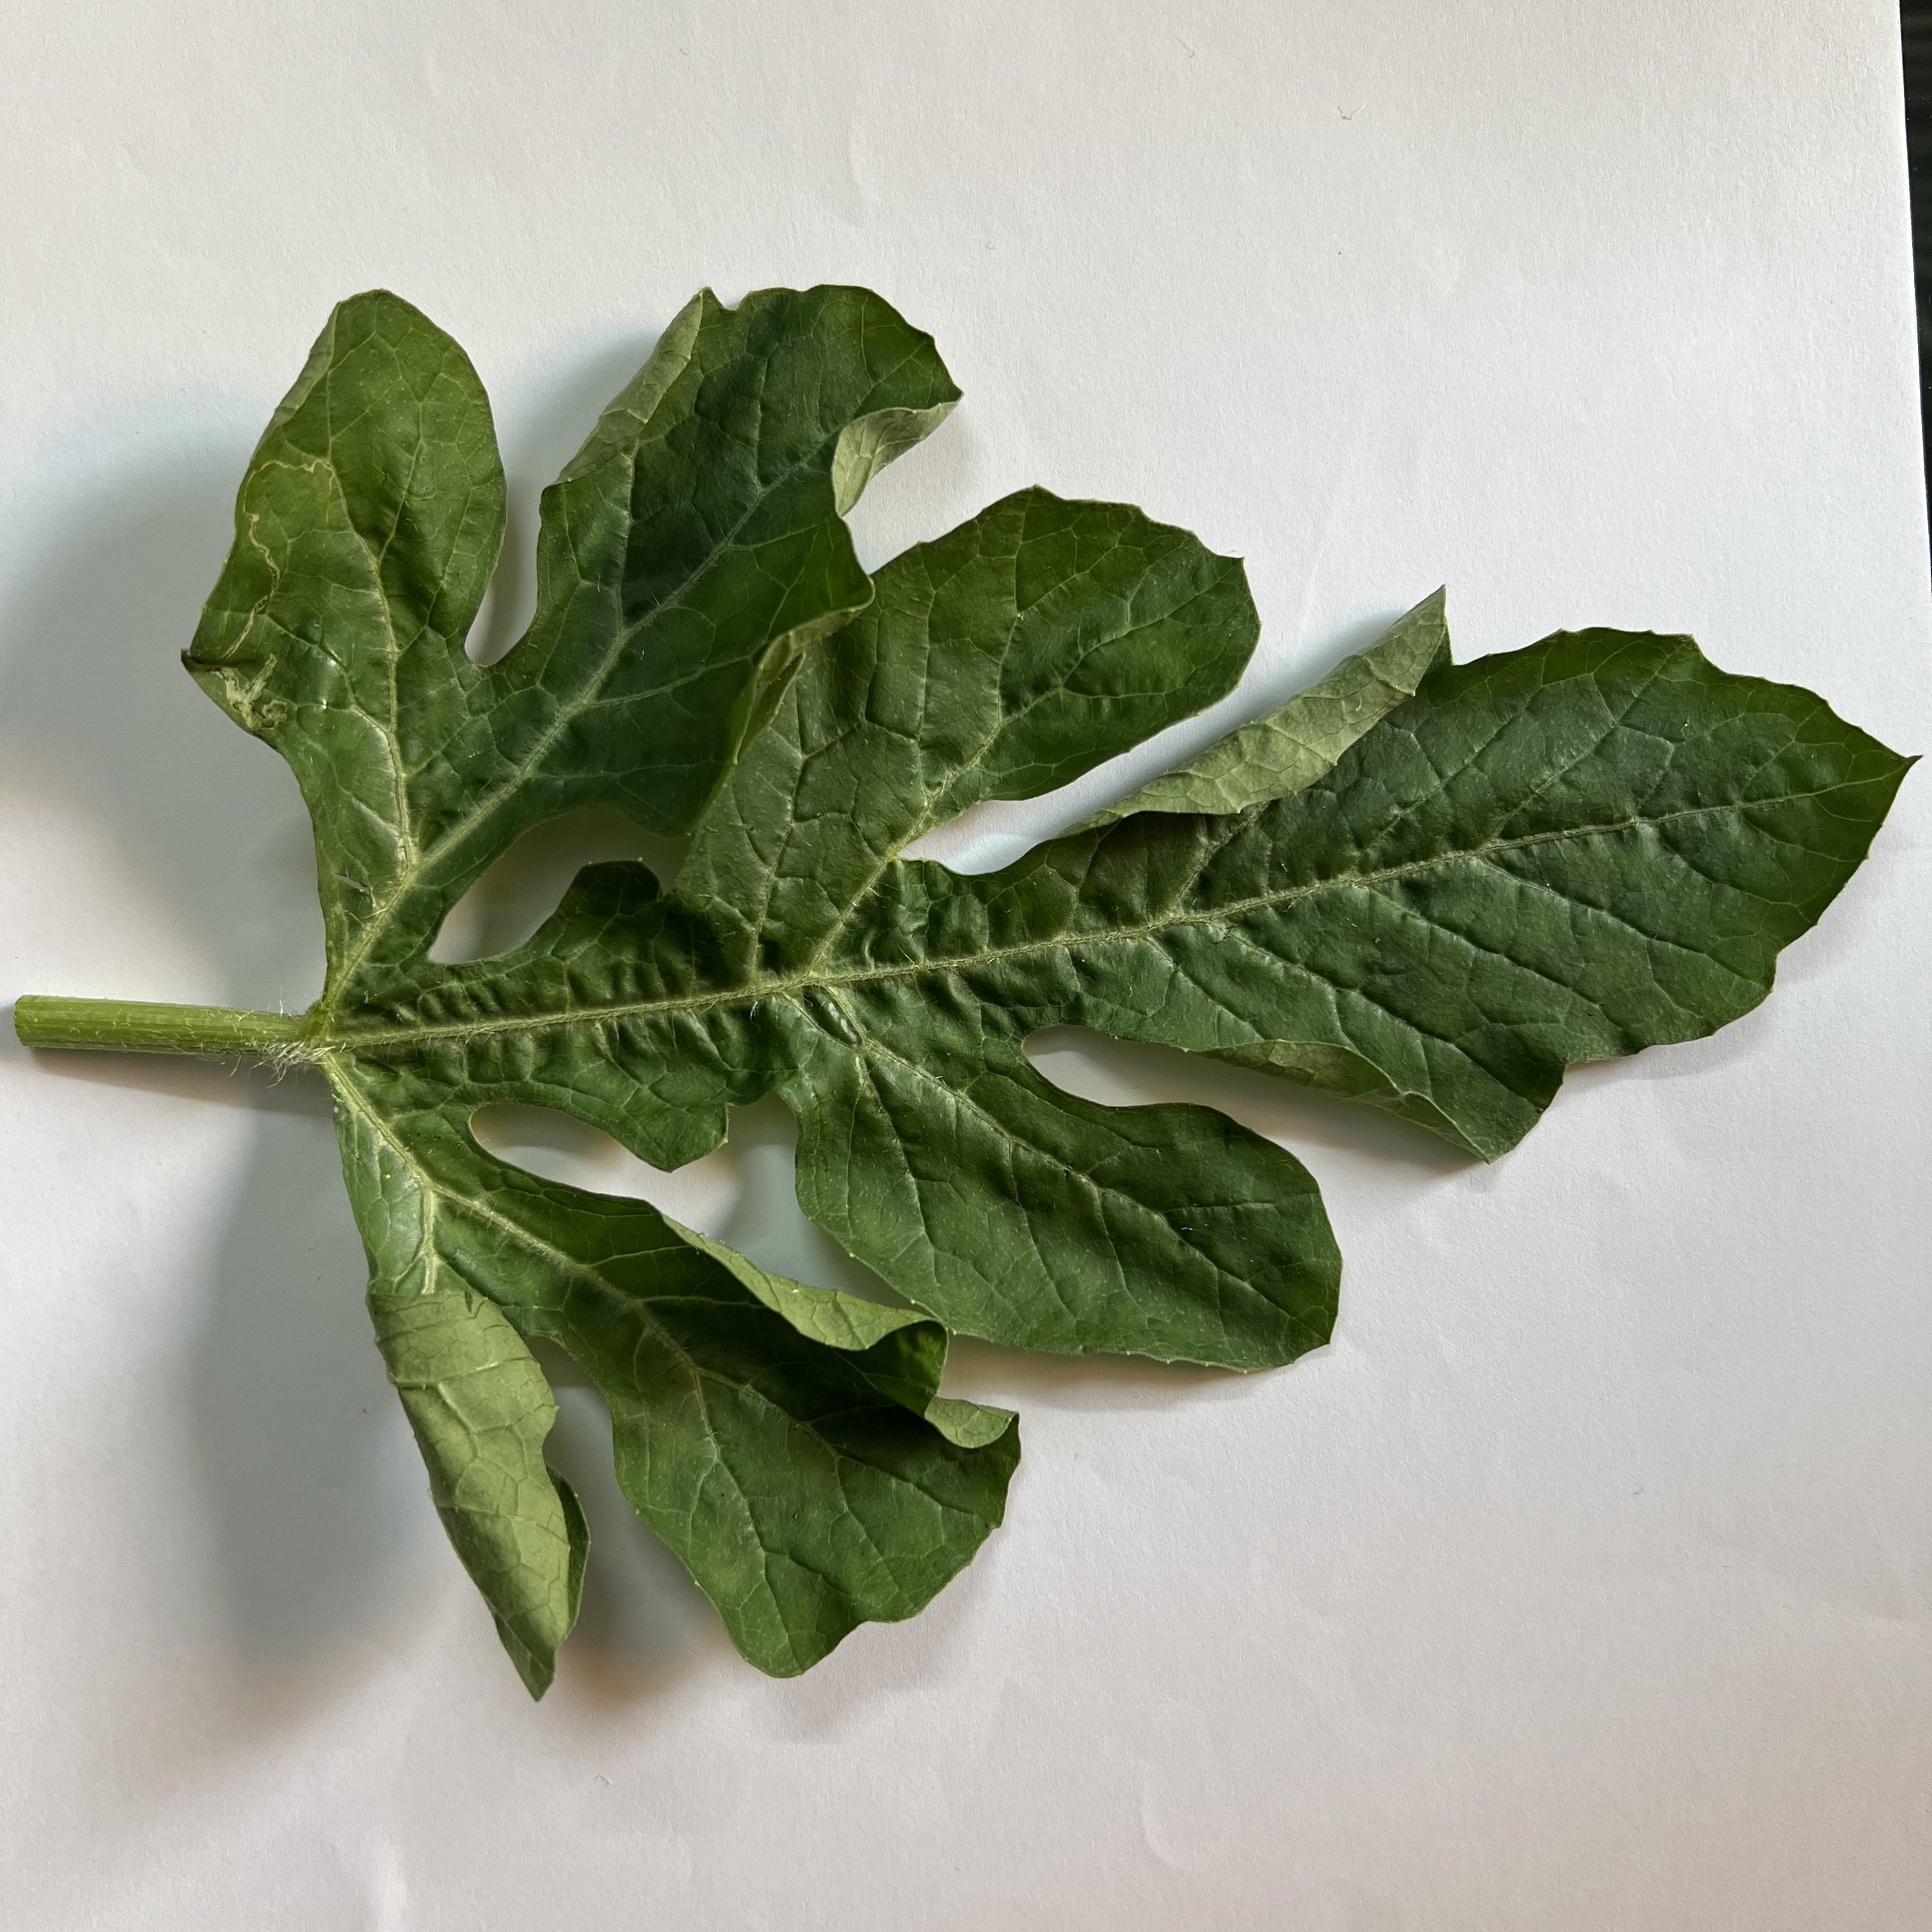
Label: Healthy